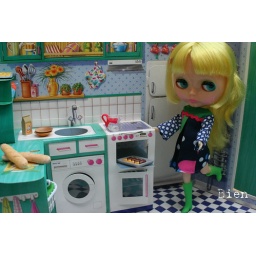
Sarah found this lovely Sindy cardboard house on the fleemarket!Loulou wears a new dress by me and vintage boots.